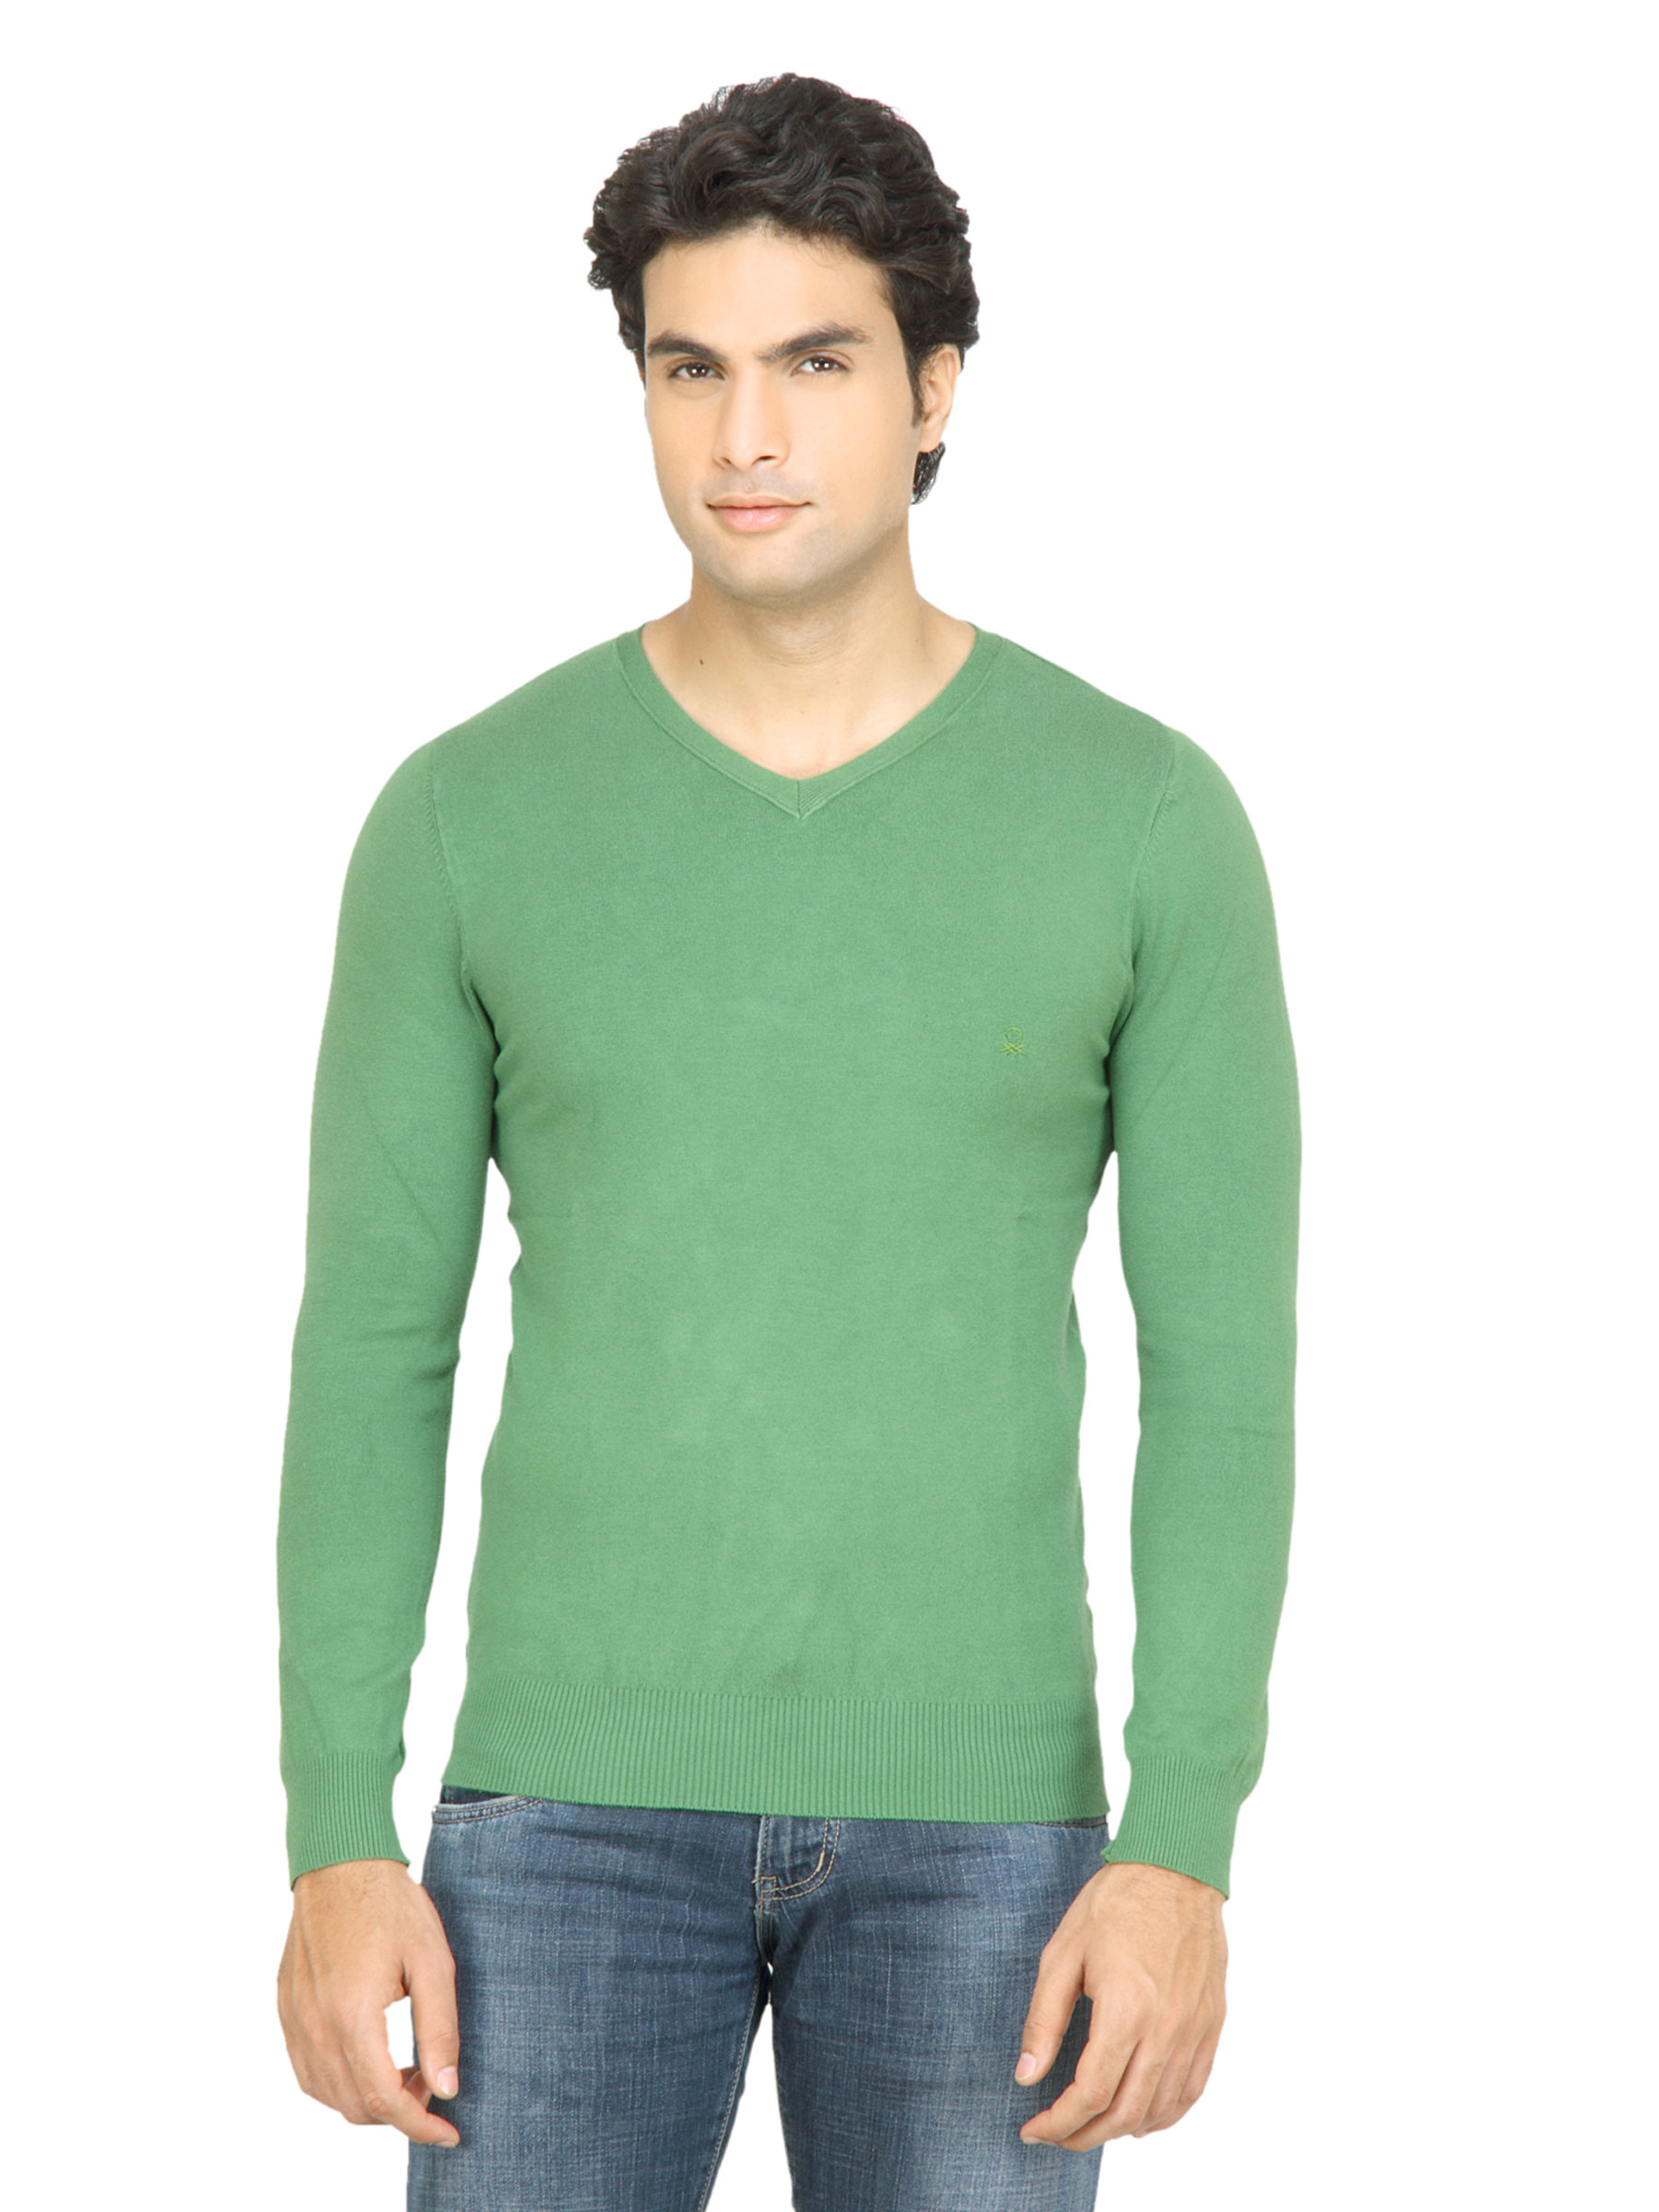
United Colors of Benetton Men Solid Green TShirt
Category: Apparel / Topwear / Tshirts
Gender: Men
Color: Green
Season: Fall 2011
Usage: Casual